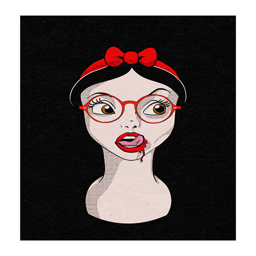
digital art selected for the #